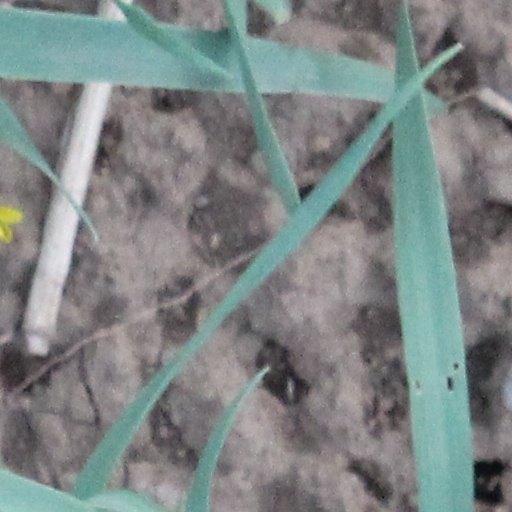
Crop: wheat